Cirque d'Été

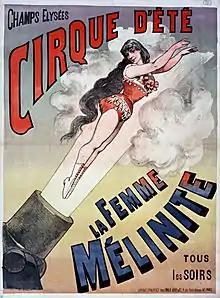
Poster for "La femme Mélinite" (1887)

The Cirque d'Été typically had relatively inexpensive ticket prices. In 1846, 1852, and 1862, spectators were paying 1 franc for the upper level seating and 2 francs for the lower. The theatre reached its apogee during the Second French Empire under the name Cirque de l'Impératrice (1853–1870), after which it became known as the Cirque d'Été or the Cirque des Champs-Élysées. Its big attraction for a long time was the clown Jean-Baptiste Auriol (1808–1881). La Belle Otero and Émilienne d'Alençon also made their debuts there.